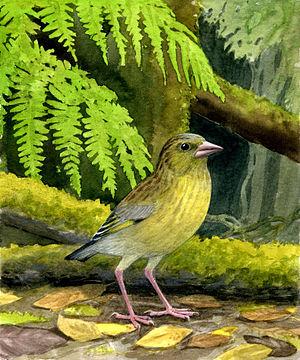
La liste des espèces d'animaux disparus d'Europe comptabilise les animaux éteints, réintroduits et disparus localement d'Europe du Pliocène à l'Holocène.